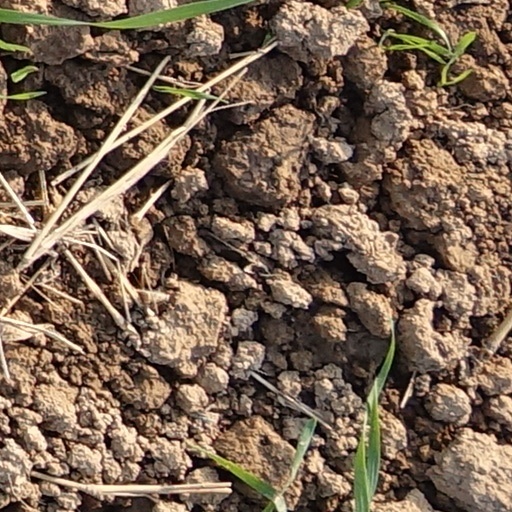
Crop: wheat